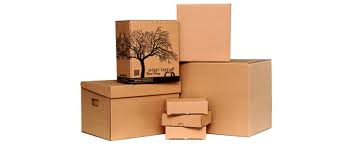
Waste category: cardboard